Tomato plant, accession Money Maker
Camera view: horizontal (90 deg, fisheye); turntable rotation: 90 degrees
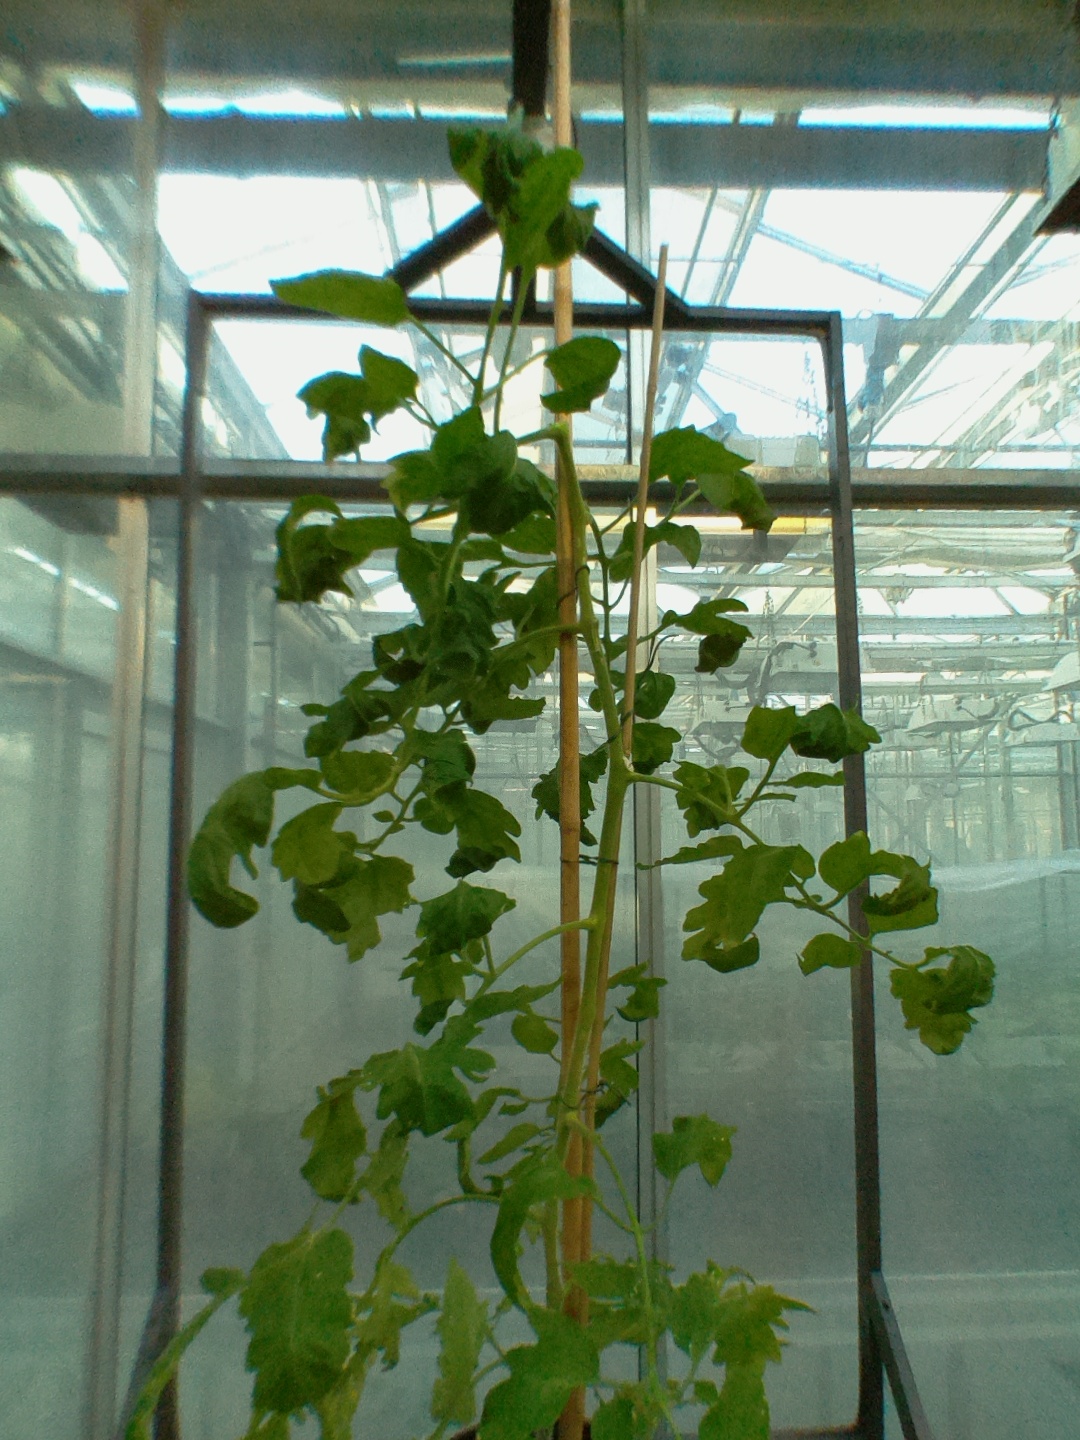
BBCH growth stage 29: 90%-100% Side shoots formed